Johnny Cecotto

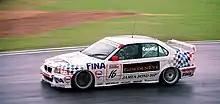
Cecotto driving for BMW at Brands Hatch during the 1995 British Touring Car Championship season.

After recovering from his injuries, Cecotto returned to competition in the flourishing Group A Touring Car category for the famed Schnitzer Motorsport BMW team, with his best finish being 2nd at the 1985 Spa 24 Hours with Dieter Quester and Markus Oestreich. He then traveled to Australia where he finished second in the 1985 James Hardie 1000 at the Mount Panorama Circuit in Bathurst, driving the BMW 635 CSi he drove at Spa, jointly winning the races "Rookie of the Year" award with his co-driver Roberto Ravaglia. During practice for the James Hardie, Cecotto professed surprise when told by former motorcycle racing rival Gregg Hansford, who was driving an Alfa Romeo GTV6 in the race, that they raced motorcycles at Mt Panorama as well as cars, claiming that he would think twice before racing a bike there (Hansford was at the time the 350cc motorcycle lap record holder for the 6.172 km (3.835 mi) circuit).